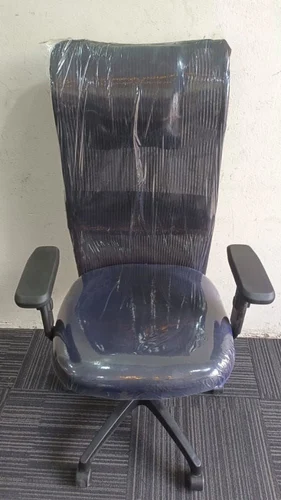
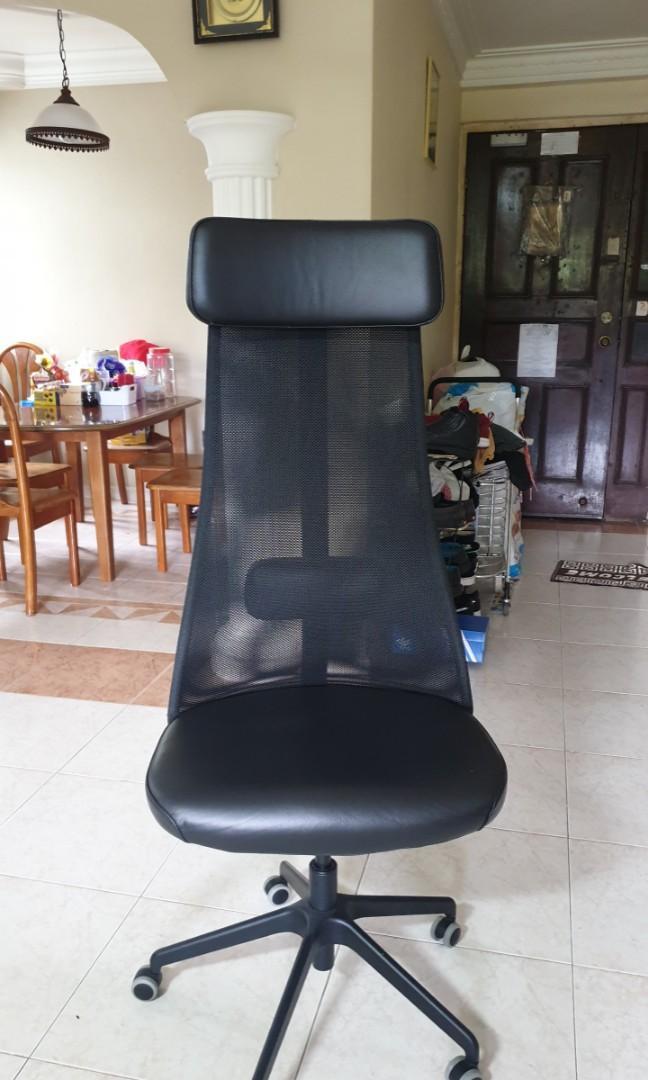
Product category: items_chair
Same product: no